Philadelphia Phantoms

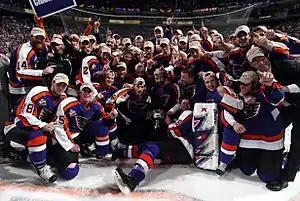
the 2004-05 Phantoms with the Calder Cup

The 2004–05 season would see the now 70-year-old Calder Cup return to Philadelphia for a second time, and do so in record setting fashion. After dropping their first two games of the season on the road, the Phantoms posted a 5–3 victory over Hamilton in their home opener on October 22 which would prove to be the first win in an AHL-record 17-game win streak which they set with 3–1 victory in Hershey on November 27. On April 15, Antero Niittymaki's 4–1 victory over Hershey also broke the team record for most wins in a season by a goaltender as he registered his 32nd win to break veteran teammate Neil Little's mark of 31 set in both 1996–97 and 1997–98. While Niittymaki saw most of the playing time in the season, veteran Phantom netminder Neil Little was still able to make his mark as he became just the tenth goaltender in AHL history to accumulate 200 wins when he shut-out the Bridgeport Sound Tigers on March 4 as the club compiled a 16–7–1 record over the final two months of the regular season to finish just three points behind the Jason Spezza-led Binghamton Senators for second place in the division.